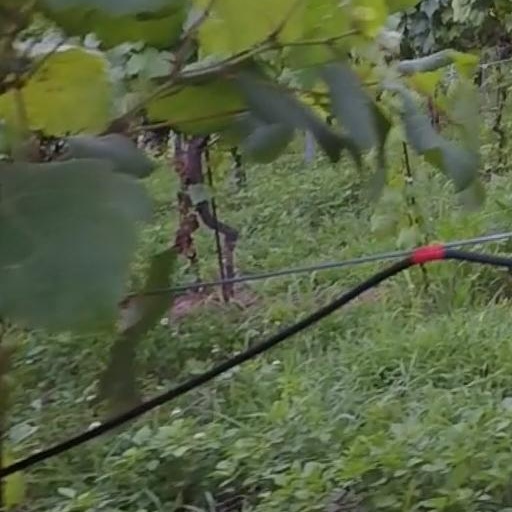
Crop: grape